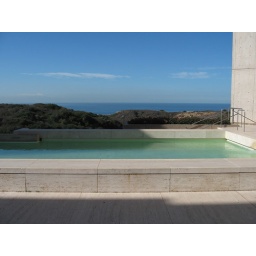
i like the green color of the water and seeing the ocean in the background